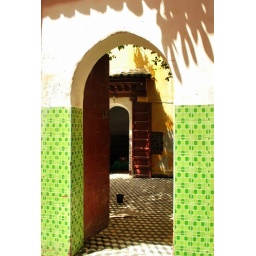
The green house in the old town of Marrakesh.